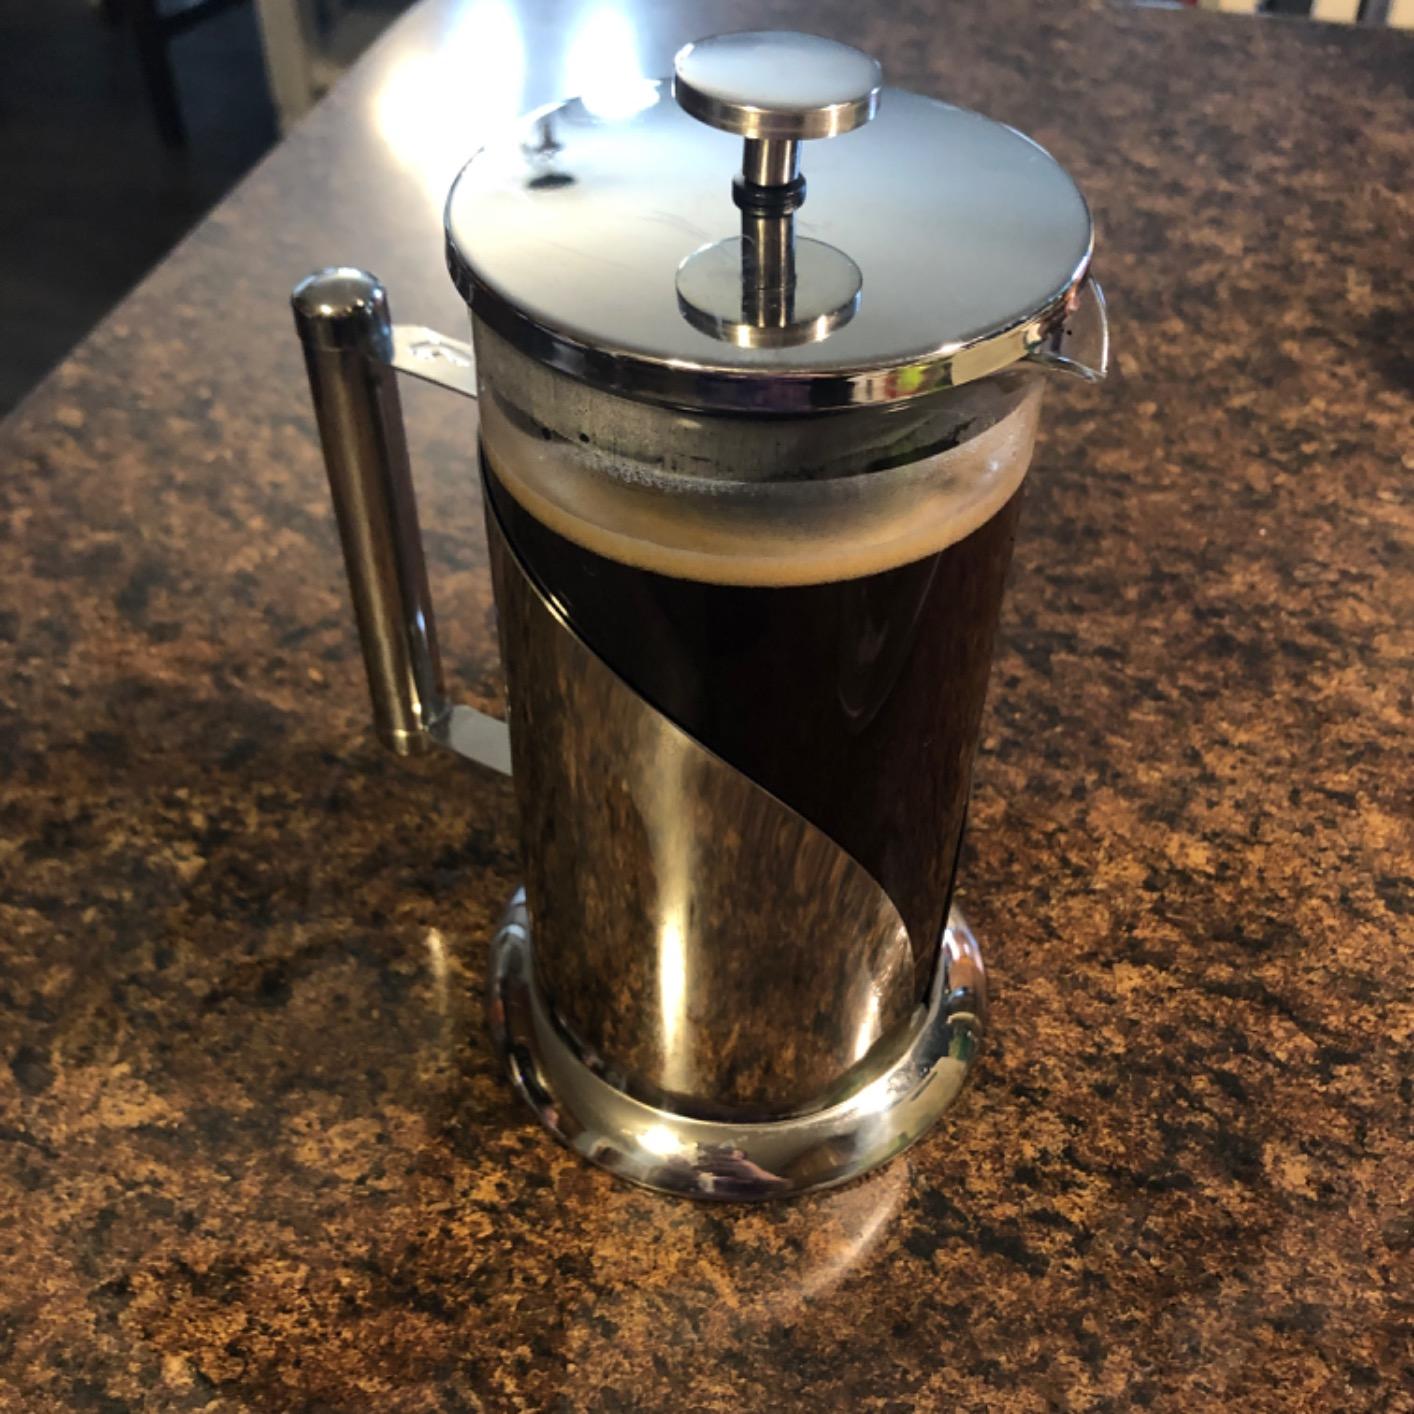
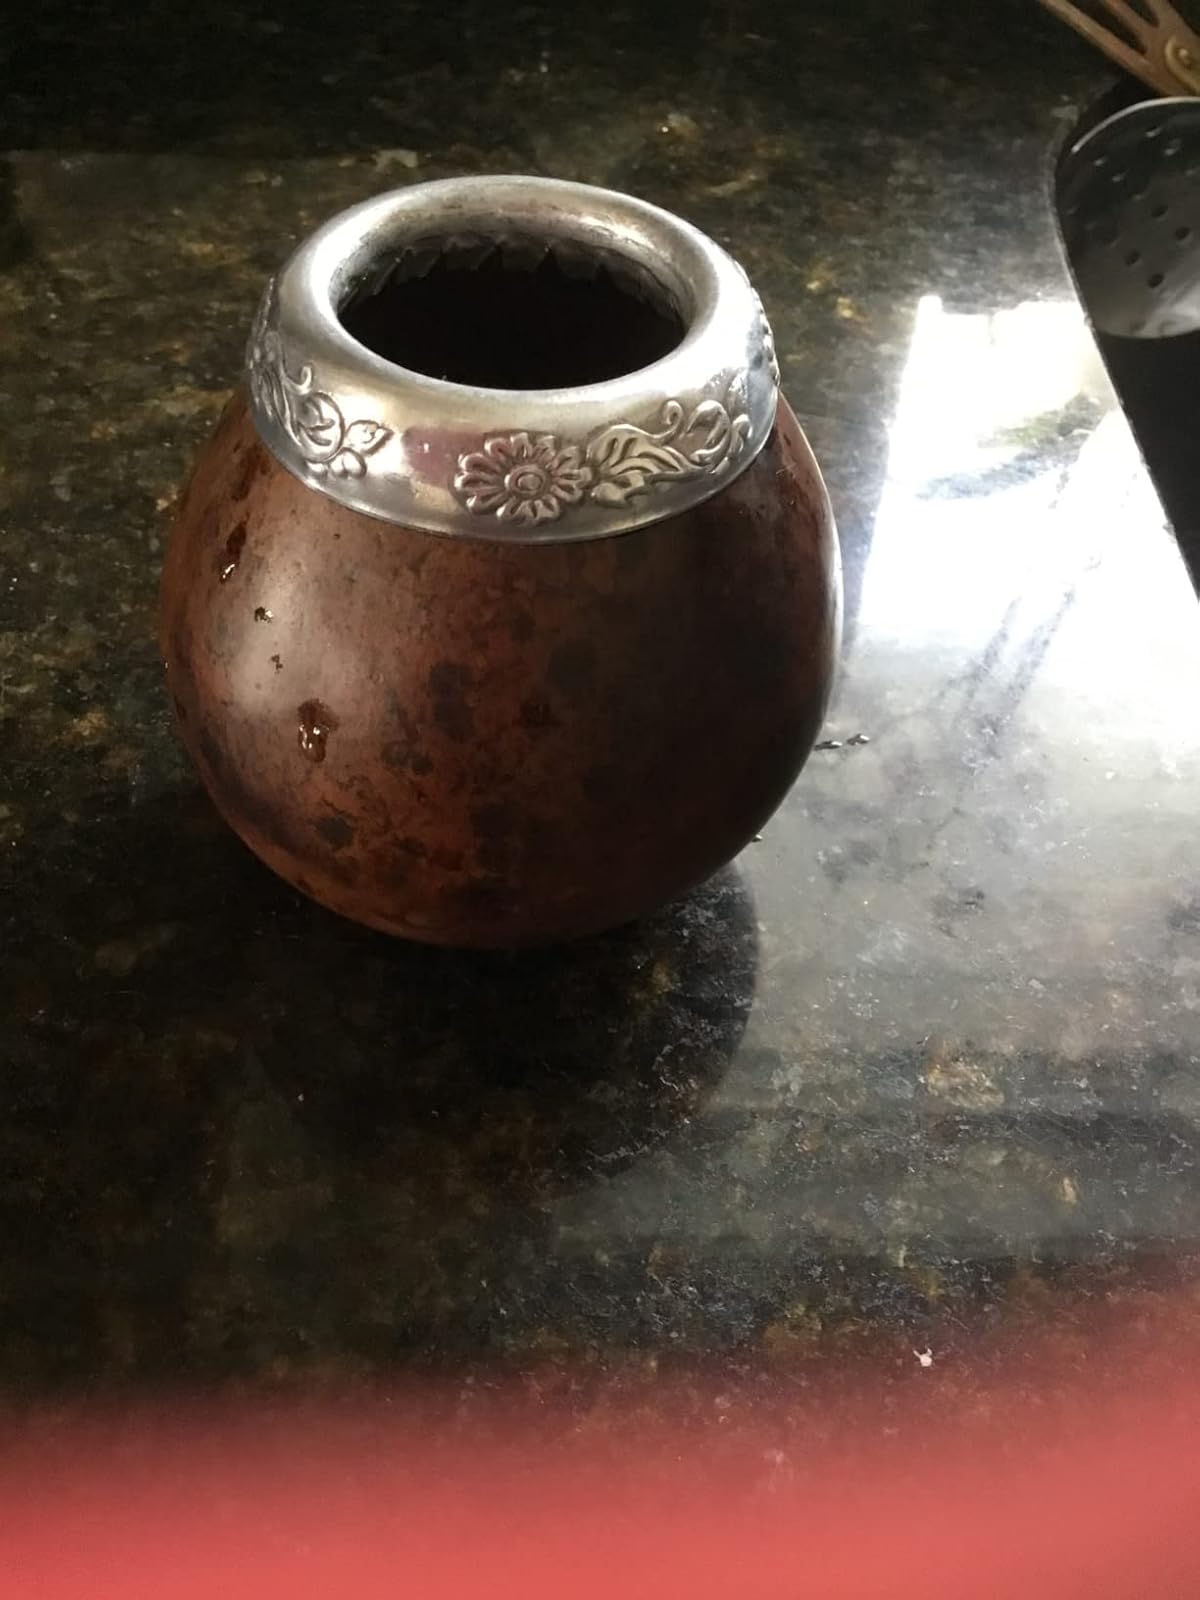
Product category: items_tea
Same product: no